Pyotr Masherov

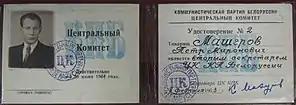
Masherov's party membership card as Second Secretary of the Communist Party of Belarus, 1963

Following the end of the war, Masherov turned to politics within the Komsomol; from July 1944 he served as First Secretary of both the Molodechno and Minsk regions, and in October 1947, Masherov was declared First Secretary of the Komsomol of the Byelorussian SSR. According to the memoirs of Vladimir Velichko, who served as personal assistant to Masherov in the 1970s, Masherov participated in both the reconstruction of Molodechno and campaigns against the cursed soldiers of the Polish Home Army.